Ulyanovsk

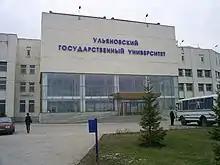
Ulyanovsk State University

There is also a large number of technical and medical community colleges in Ulyanovsk.